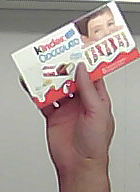
Product: kinder_chocolate